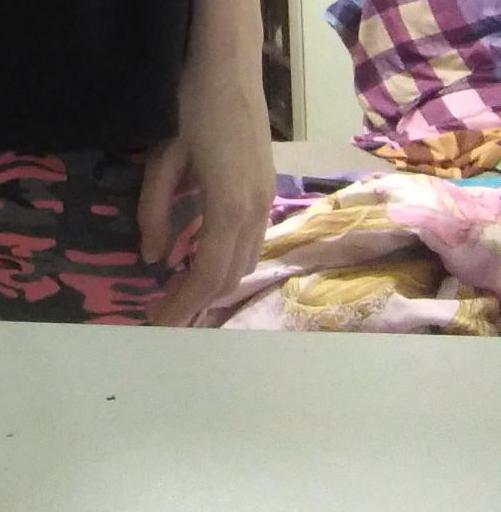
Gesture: no_gesture